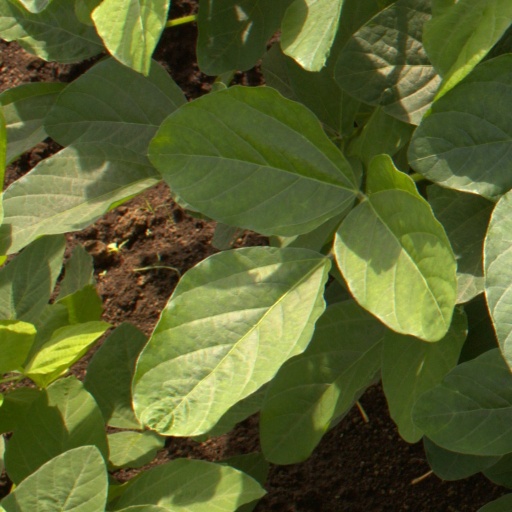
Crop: soybean